Managua

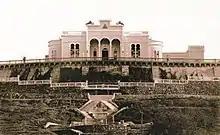
Palacio Loma, Nicaragua's presidential residence, in the 1950s

A disastrous earthquake in 1931 destroyed much of the city, killing between 1,000 and 2,450 people. A large fire in 1936 also destroyed much of the city. Under the rule of Anastasio Somoza García and his family (1936–1979), the city was rebuilt and began to grow rapidly. New government buildings were erected, industry developed, and universities were established. The city's development caught the attention of Irving Fields and Albert Gamse, who composed a musical piece about the city that became popular in the 1940s through the performances of Freddy Martin, Guy Lombardo and Kay Kyser.